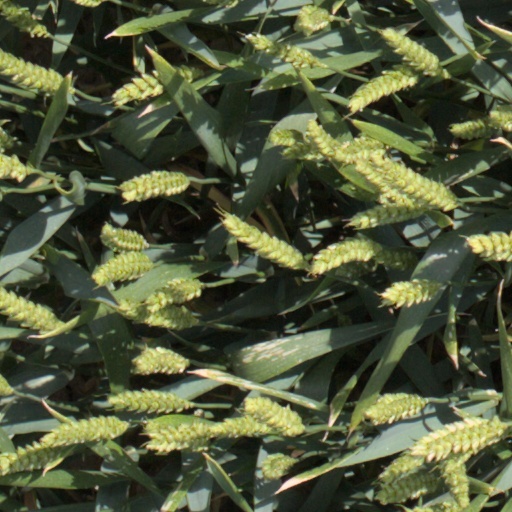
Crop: wheat